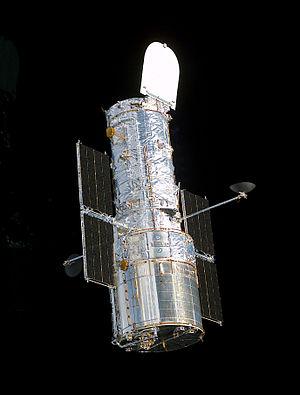
L'histoire du vol spatial retrace au cours du temps l'exploration de l'univers et des objets célestes du Système solaire par l'envoi soit d'engins robotisés, soit de vaisseaux pilotés par des équipages humains. Sa conquête a inspiré de nombreux écrivains et philosophes. L'idée d'envoyer un objet ou un homme dans l'espace est évoquée par des romanciers plusieurs centaines d'années avant que cela ne devienne matériellement possible. Au cours de la deuxième moitié du XXᵉ siècle, grâce au développement de moteurs-fusées adéquats, aux progrès de l'avionique et à l'amélioration des matériaux, l'envoi d'engins dans l'espace passe du rêve à la réalité.